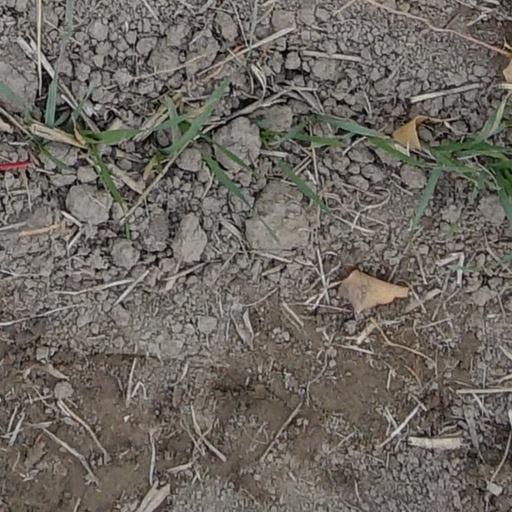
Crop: wheat